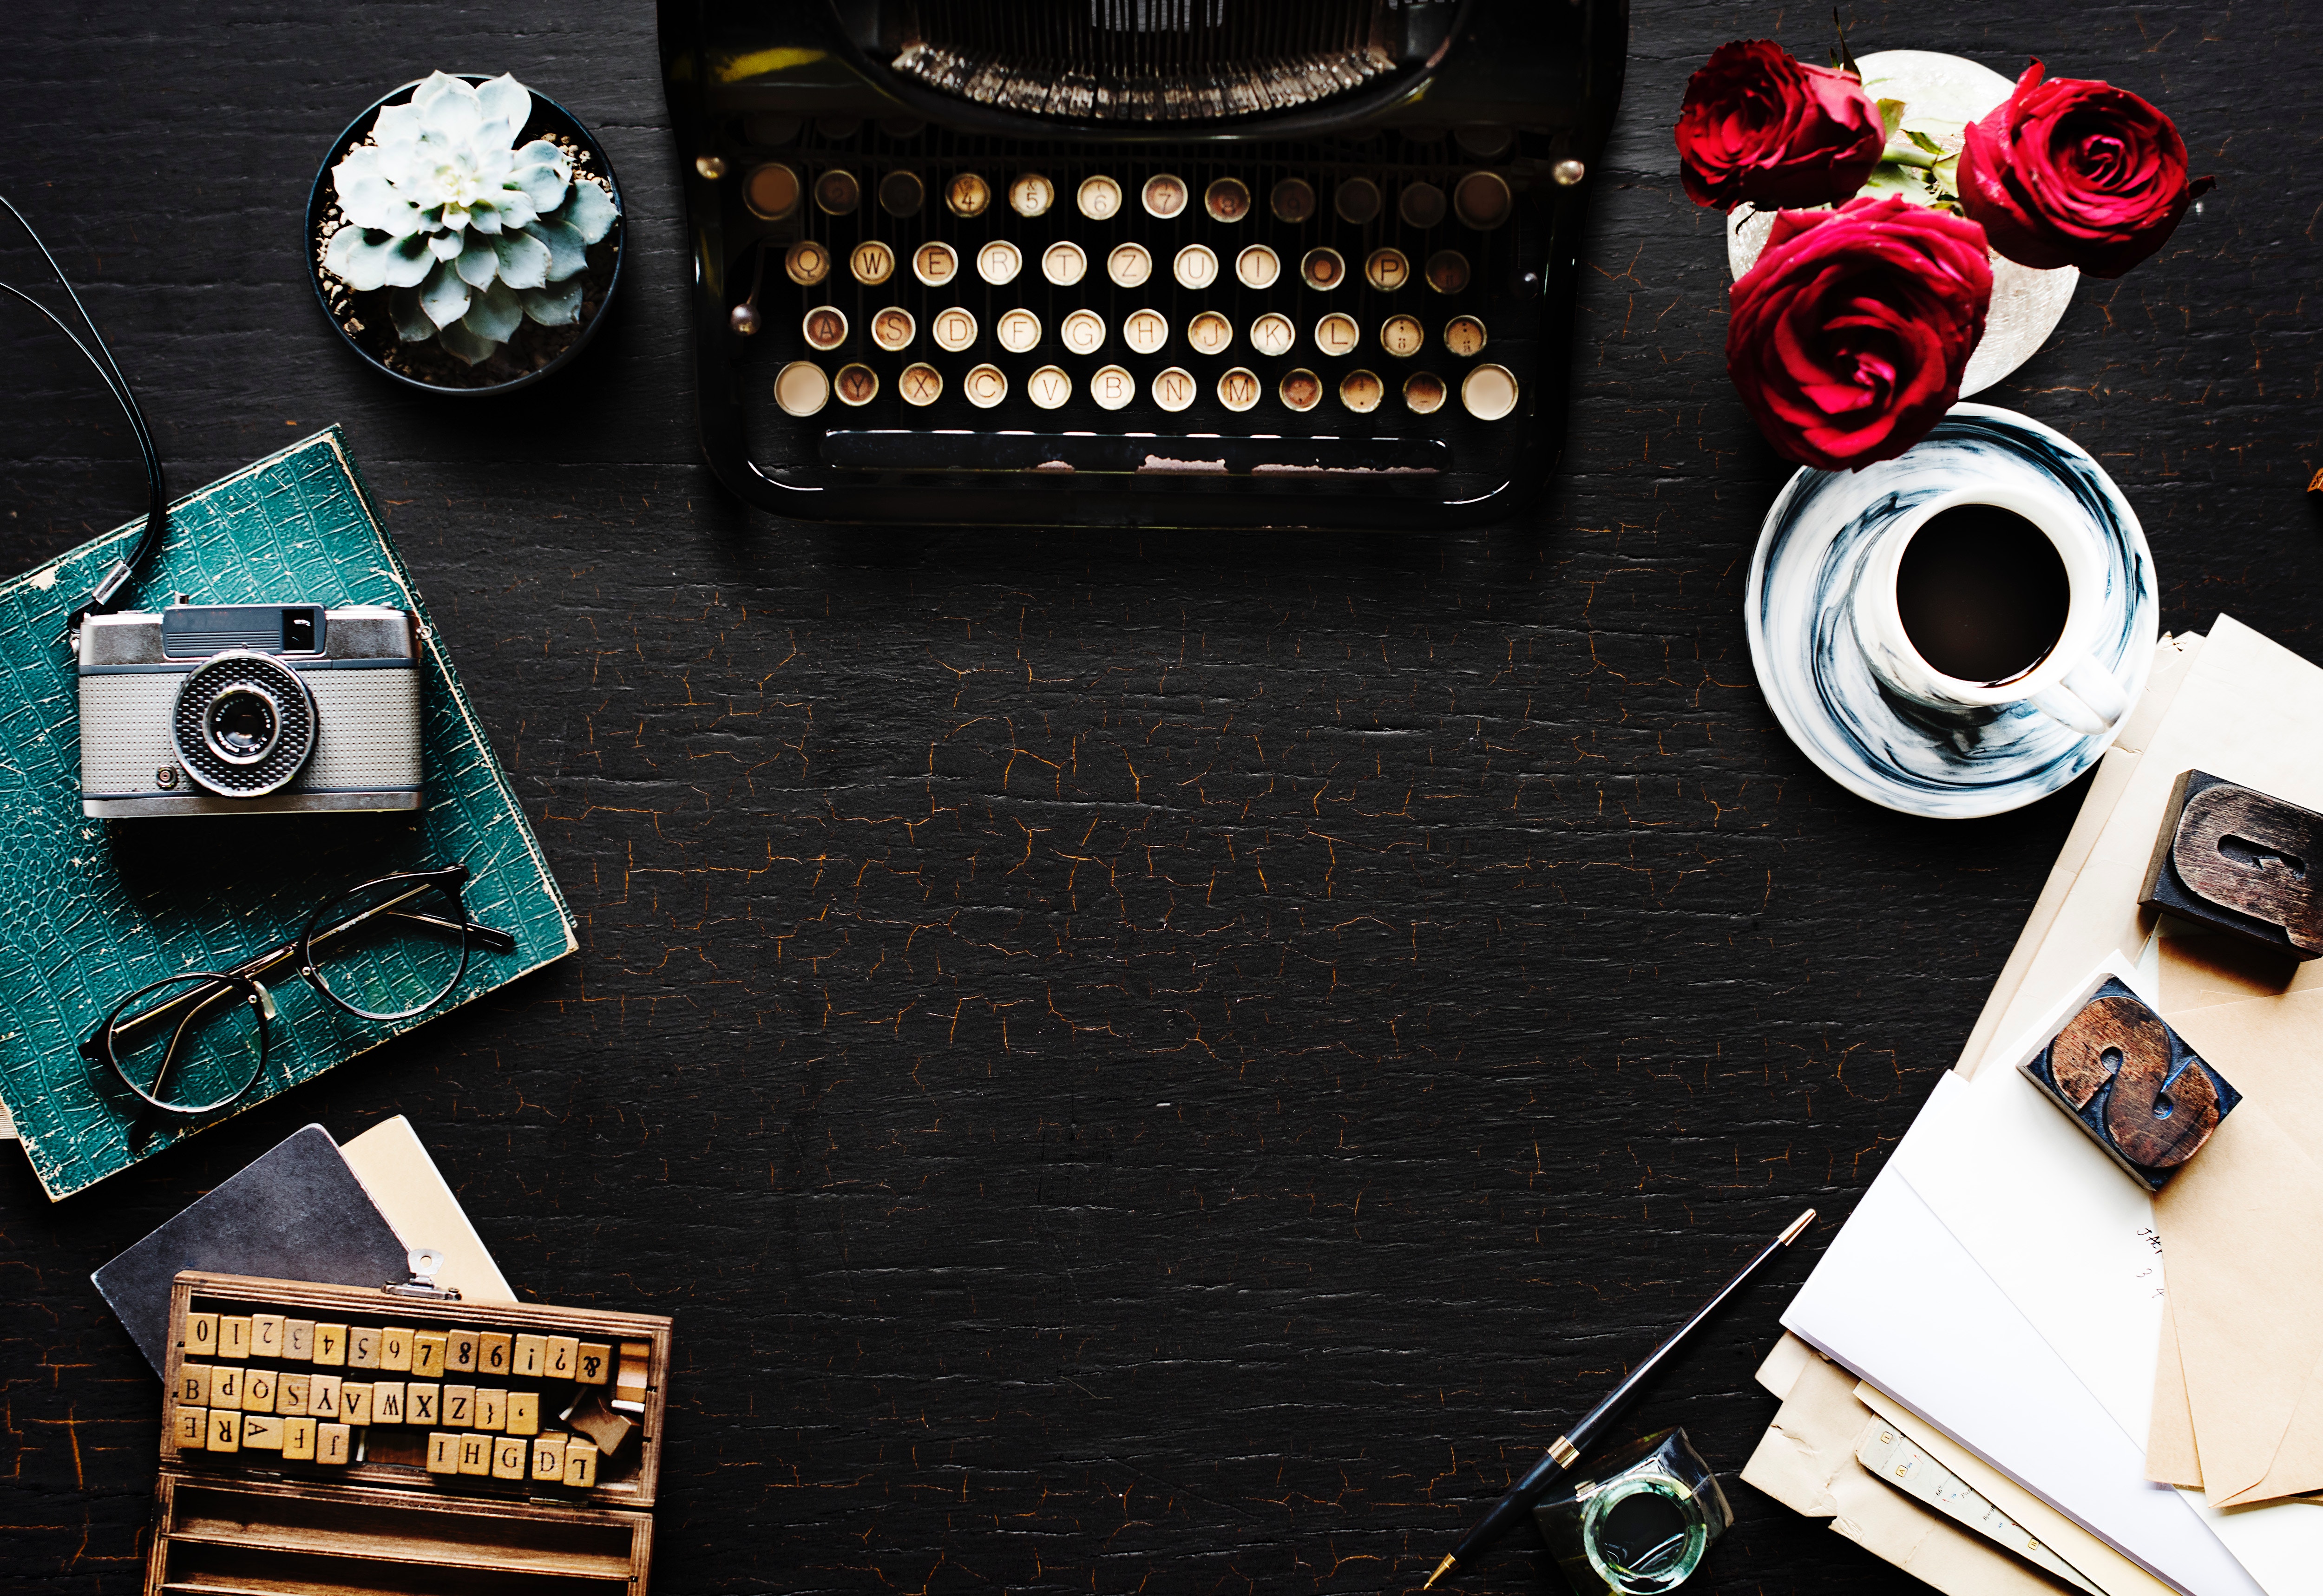
brand, font